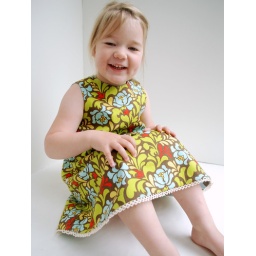
The reverse. This dress doesn't have the blue rickrack around the neckline, but all others will.